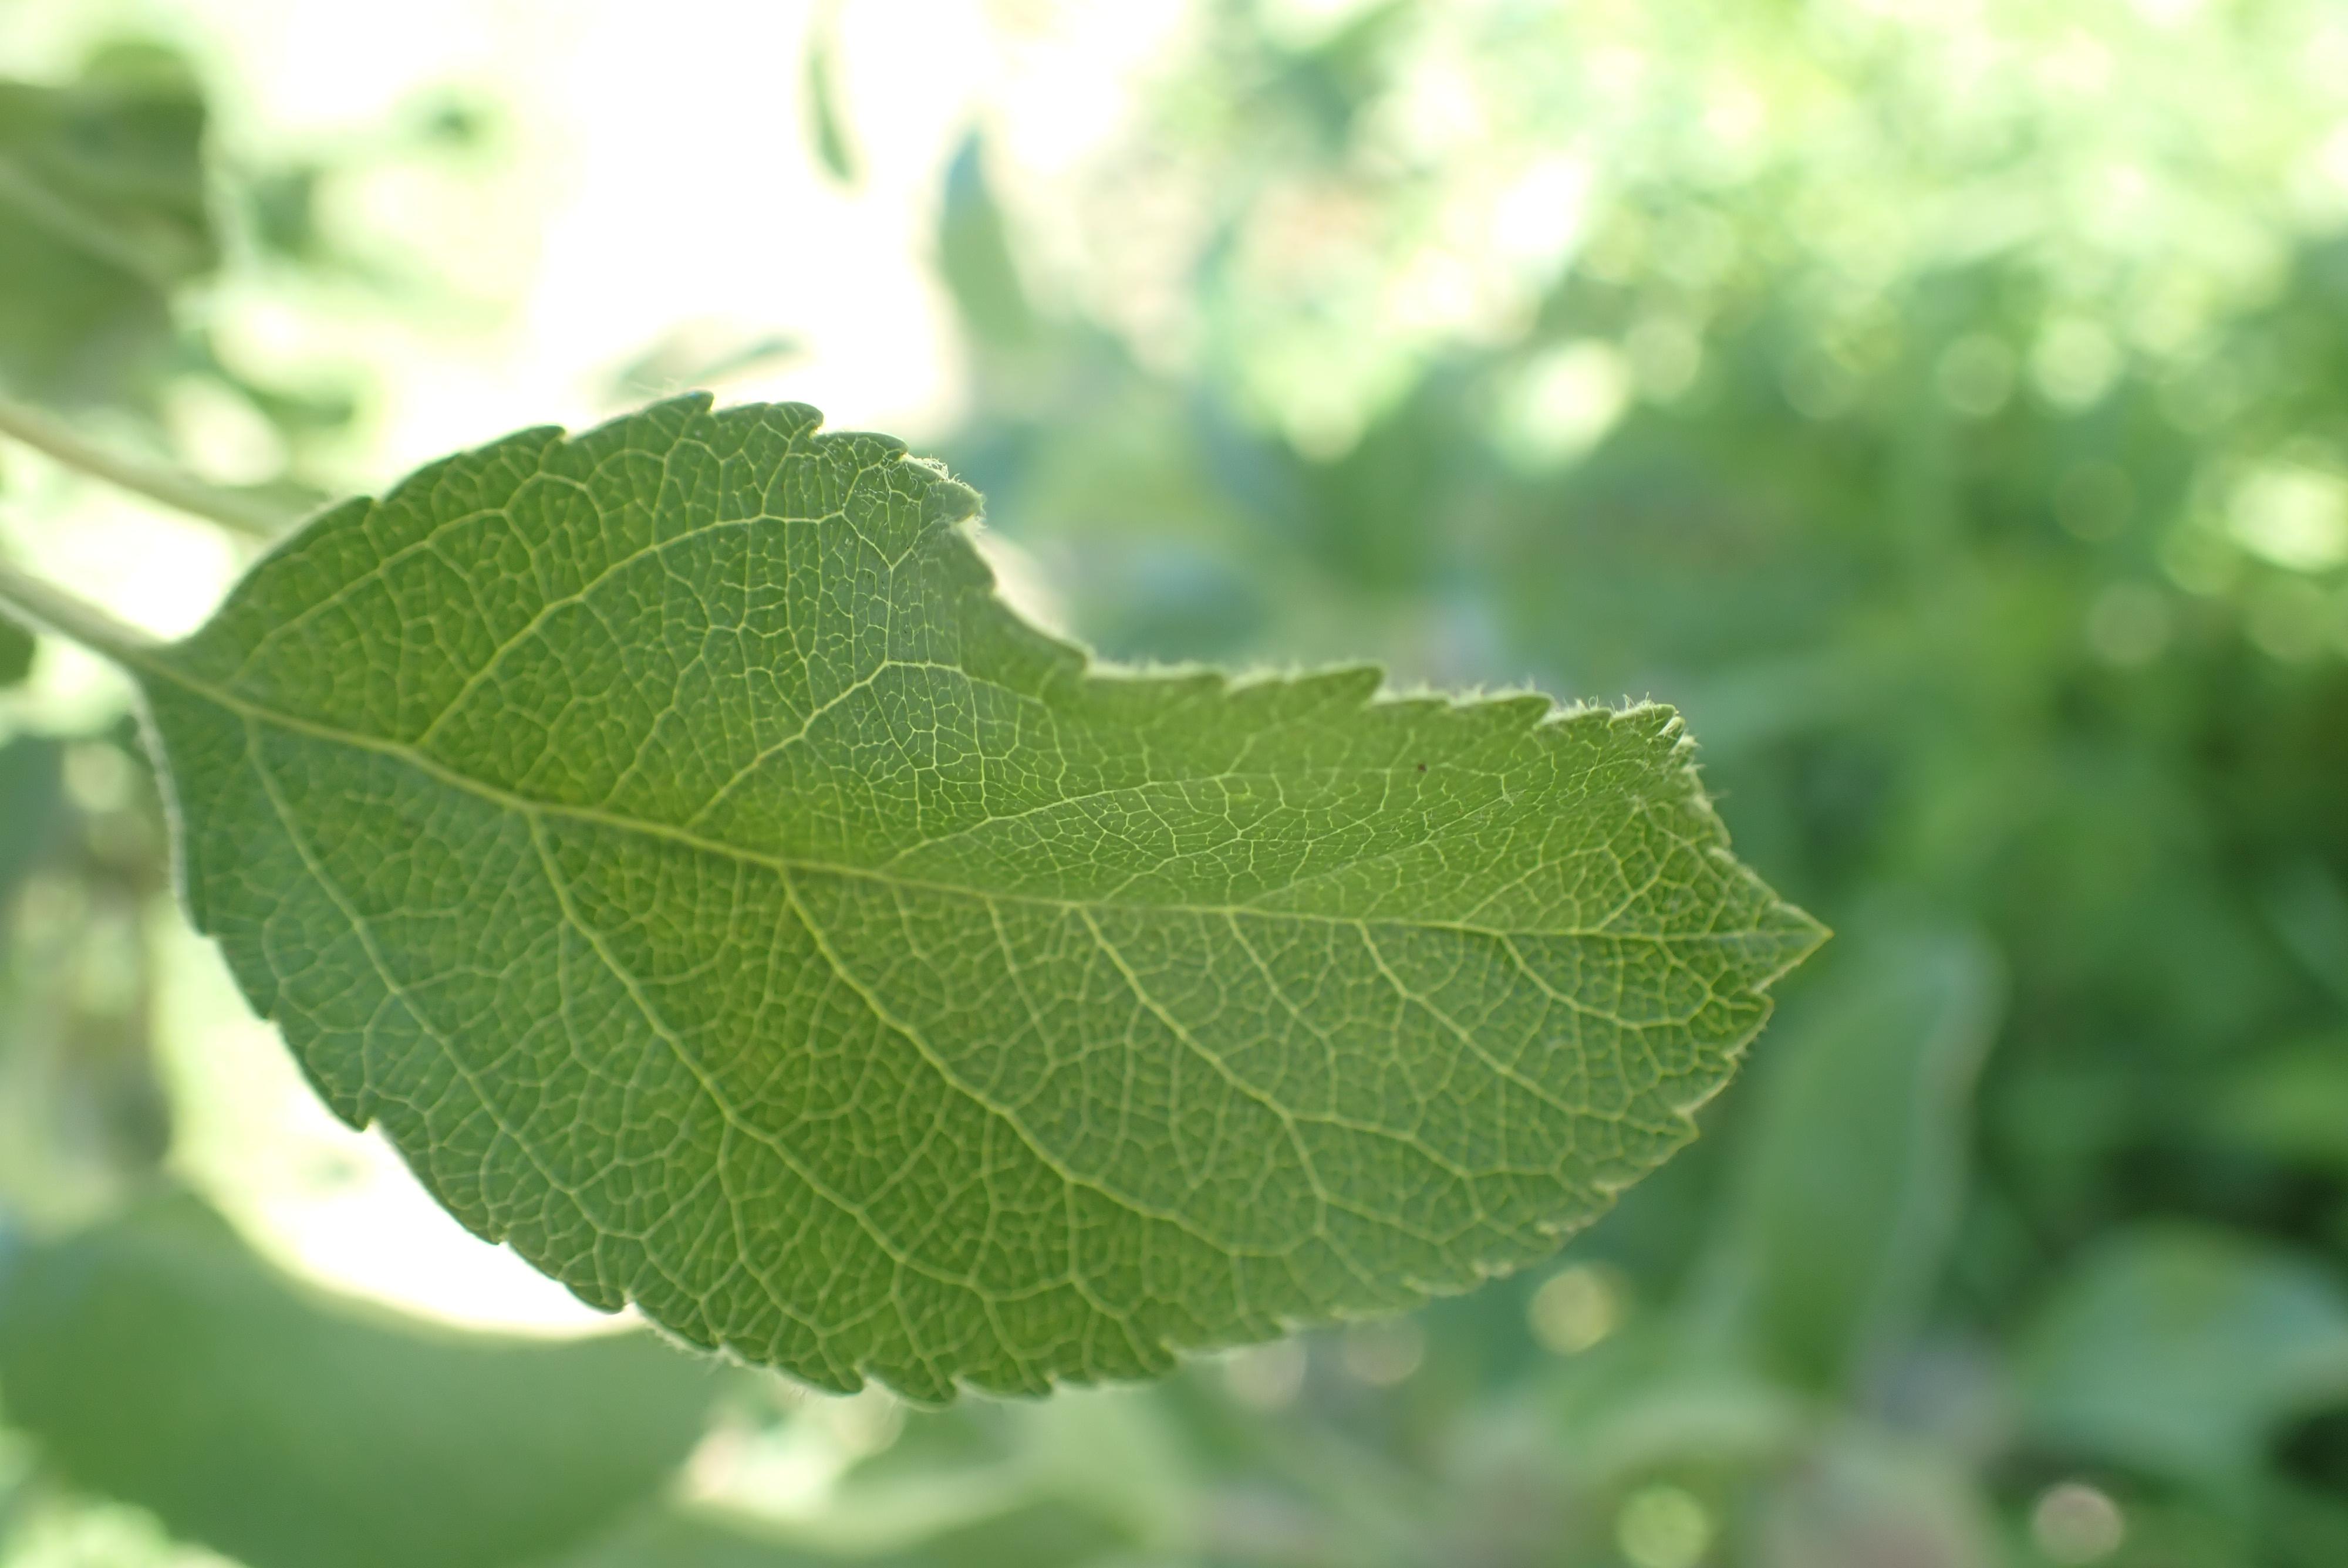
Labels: healthy